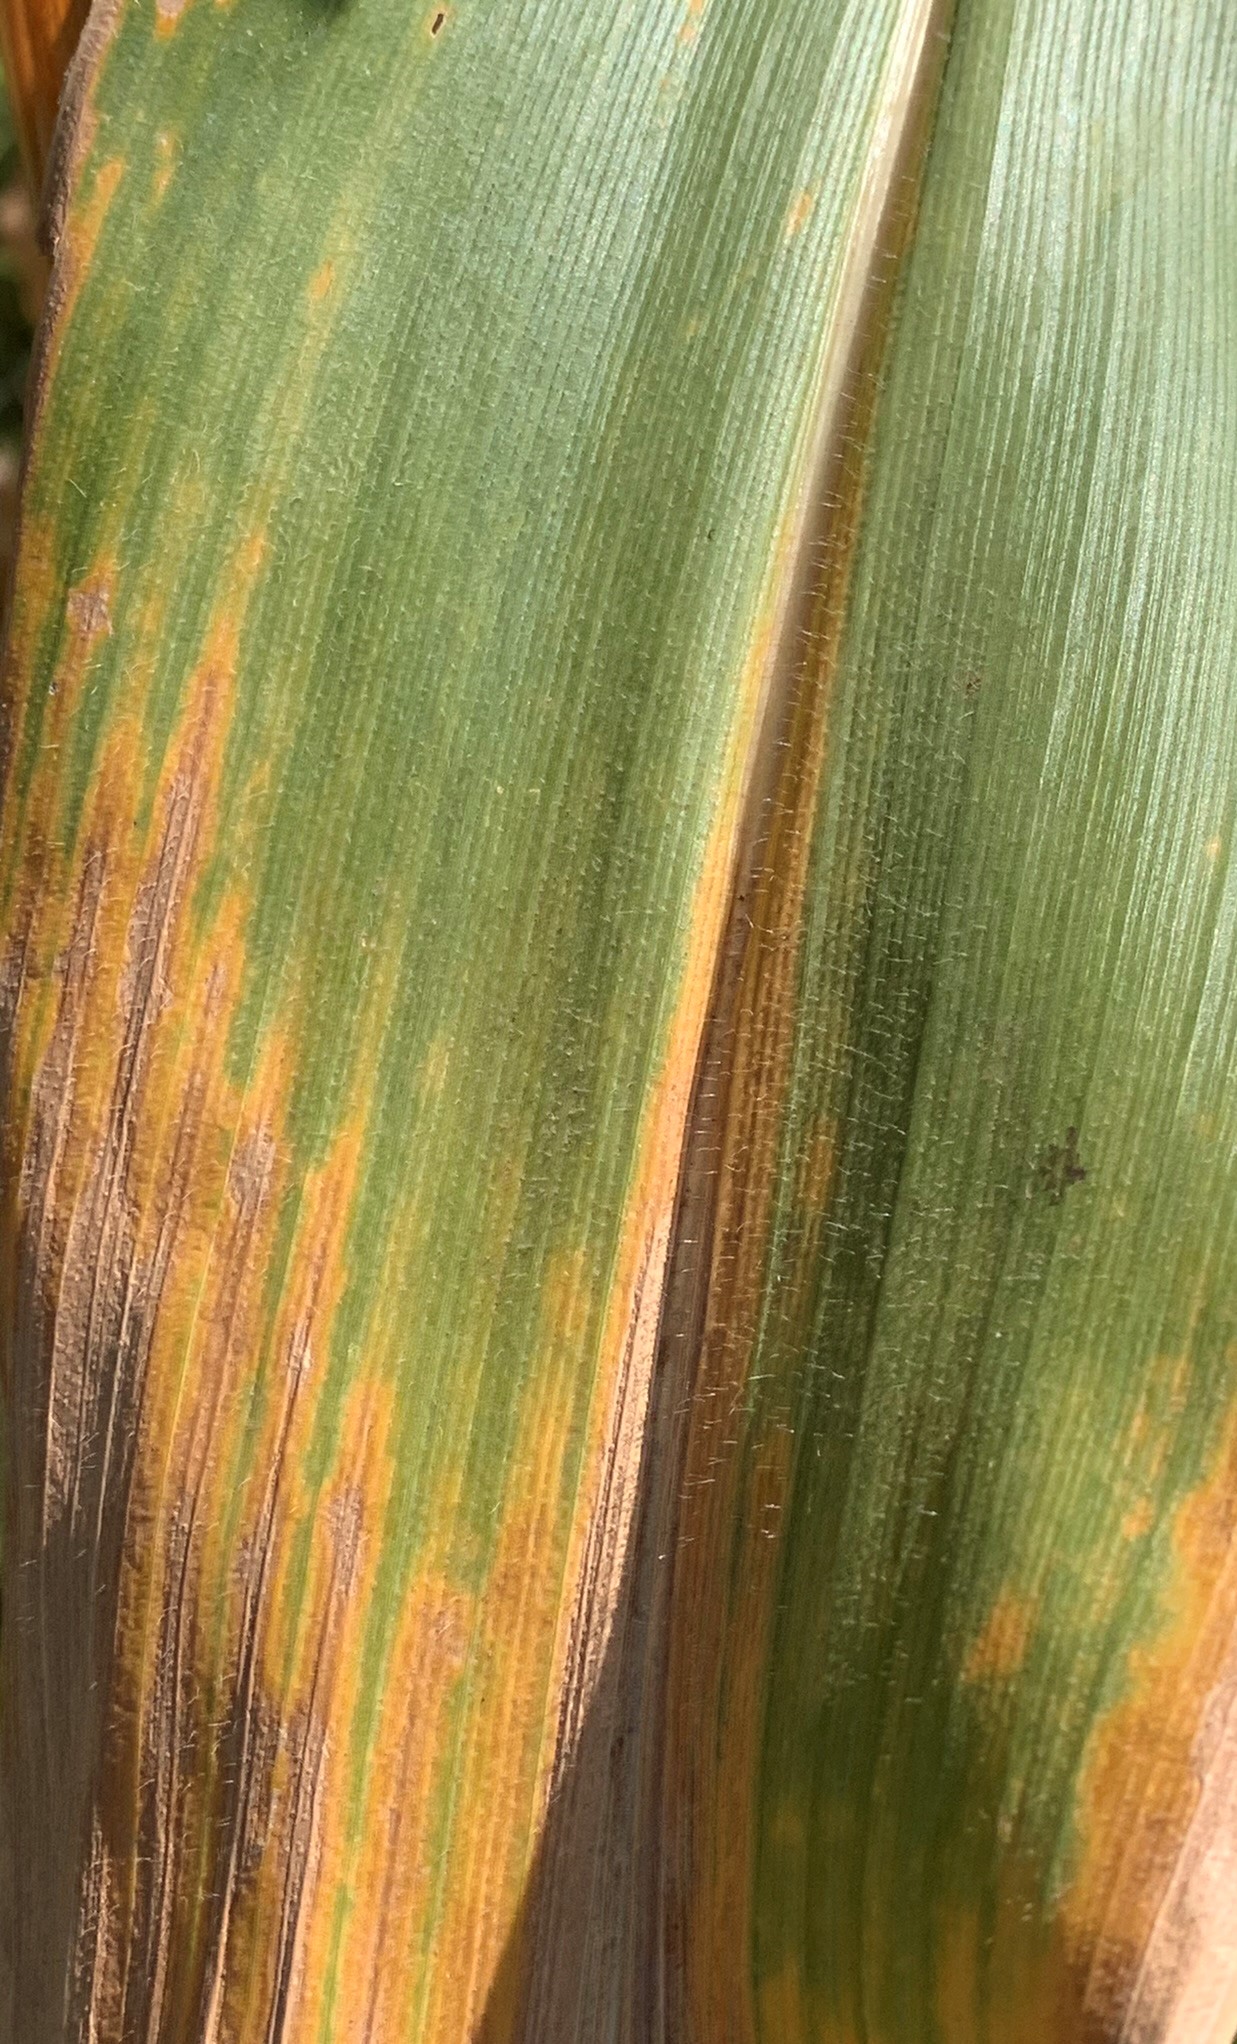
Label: MLN